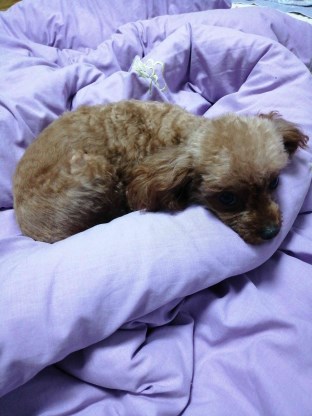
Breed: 7449-n000128-teddy